Francisca Yu-Tsz Chang

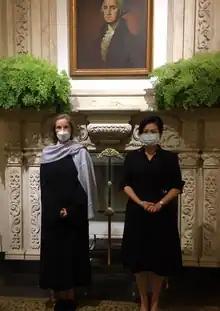
Zhang with U.S. Ambassador to Peru Lisa D. Kenna in 2022.

Zhang graduated from the Spanish Literature Department of Fu Jen Catholic University with a bachelor's degree and the Latin American Institute of Tamkang University with a master's degree.